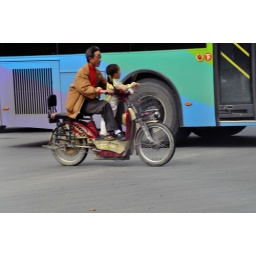
Man and boy on motorcycle in Sanya street.